Sri Sita Ramula Kalyanam Chootamu Raarandi

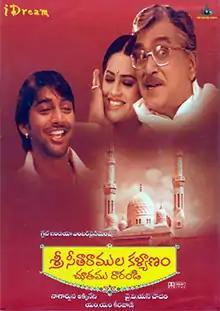
DVD cover

Sri Sita Ramula Kalyanam Chootamu Raarandi is a 1998 Indian Telugu-language romance family drama film, produced by Nagarjuna Akkineni under the Great India Entertainments banner and directed by debutant Y. V. S. Chowdary. It stars Akkineni Nageswara Rao, Venkat (in his debut), and Chandni. The music was composed by M. M. Keeravani. The film was a box office success.